The Design of Experiments

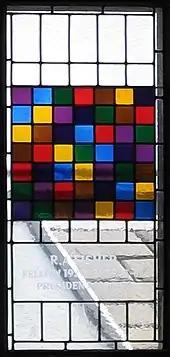
A stained-glass window in the dining hall of Gonville and Caius College, Cambridge commemorated Ronald Fisher and represented a 7 × 7 Latin square. The Sir Ronald Fisher window was removed in 2020 because of Fisher's connection with eugenics.

Fisher introduced the null hypothesis by an example, the now famous Lady tasting tea experiment, as a casual wager. She claimed the ability to determine the means of tea preparation by taste. Fisher proposed an experiment and an analysis to test her claim. She was to be offered 8 cups of tea, 4 prepared by each method, for determination. He proposed the null hypothesis that she possessed no such ability, so she was just guessing. With this assumption, the number of correct guesses (the test statistic) formed a hypergeometric distribution. Fisher calculated that her chance of guessing all cups correctly was 1/70. He was provisionally willing to concede her ability (rejecting the null hypothesis) in this case only. Having an example, Fisher commented: